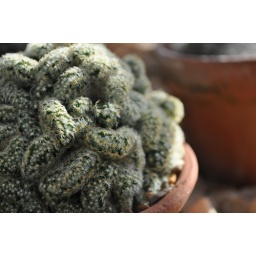
furry cactus in a pot